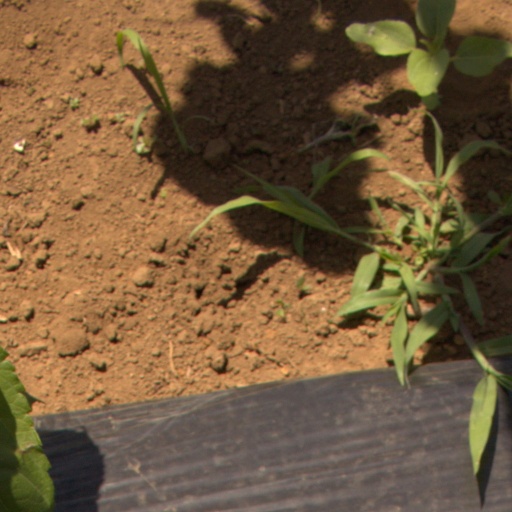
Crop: Jerusalem artichoke